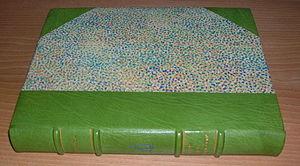
Reliure d'un demi chagrin à nerf et à coin